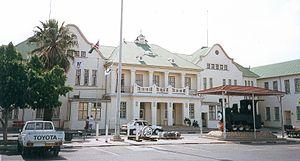
Gare de Windhoek, Namibie
Windhoek est une ville d'Afrique australe, capitale de la république de Namibie depuis son indépendance en 1990, après avoir été celle de la colonie allemande puis sud-africaine du Sud-Ouest africain. Située dans le centre de la Namibie à 1 700 mètres d'altitude, elle est la plus grande ville du pays et son centre politique, culturel, économique, financier et social.